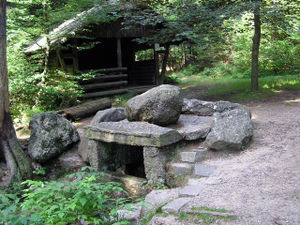
Naab
Naab
Naab er en flod i Bayern i Tyskland, og en af Donaus bifloder fra venstre. Den er omkring 165 km lang, inklusiv dens hovedkilde Waldnaab.